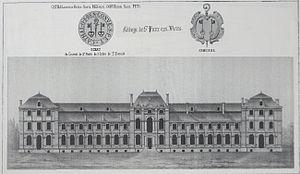
in ""Histoire de la ville de chalons et de ses monuments"" de Louis Barbat, 1854."
L'abbaye Saint-Pierre-aux-Monts était un monastère bénédictin à Châlons, diocèse de Châlons-en-Champagne.